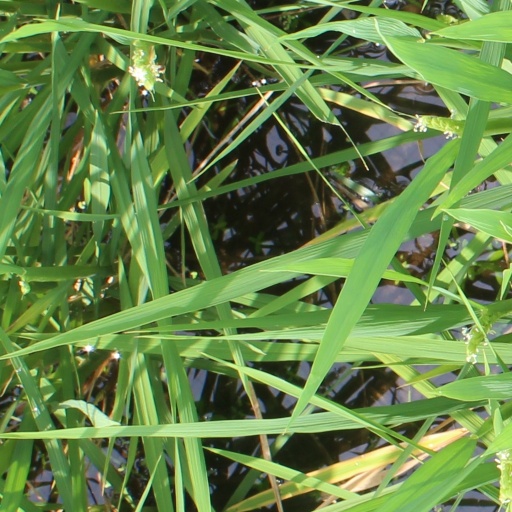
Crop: rice